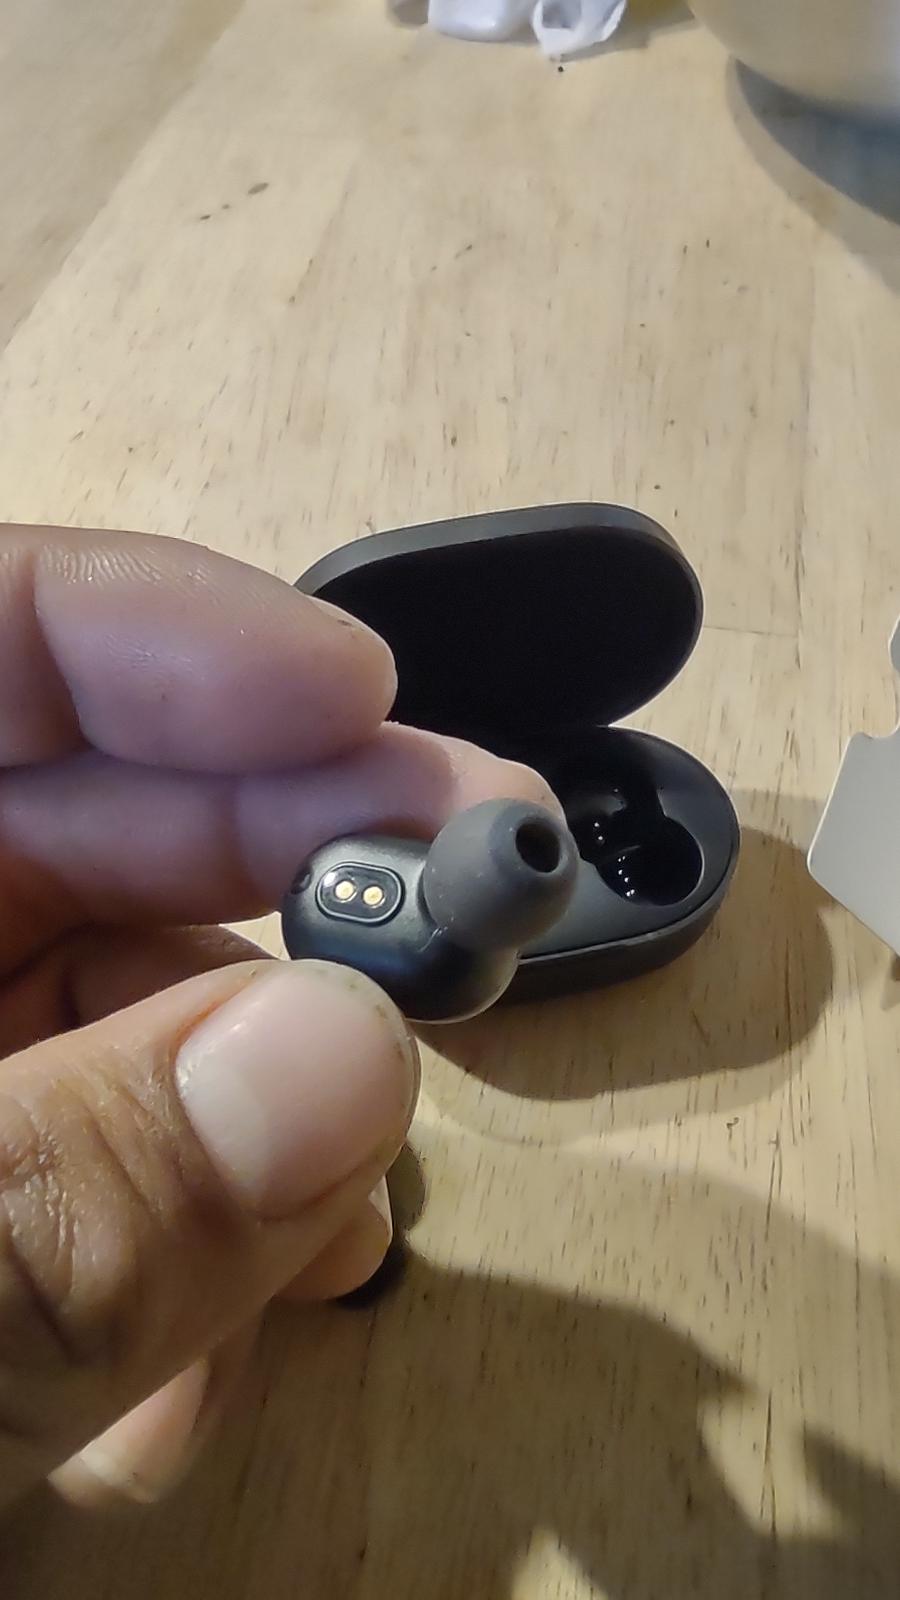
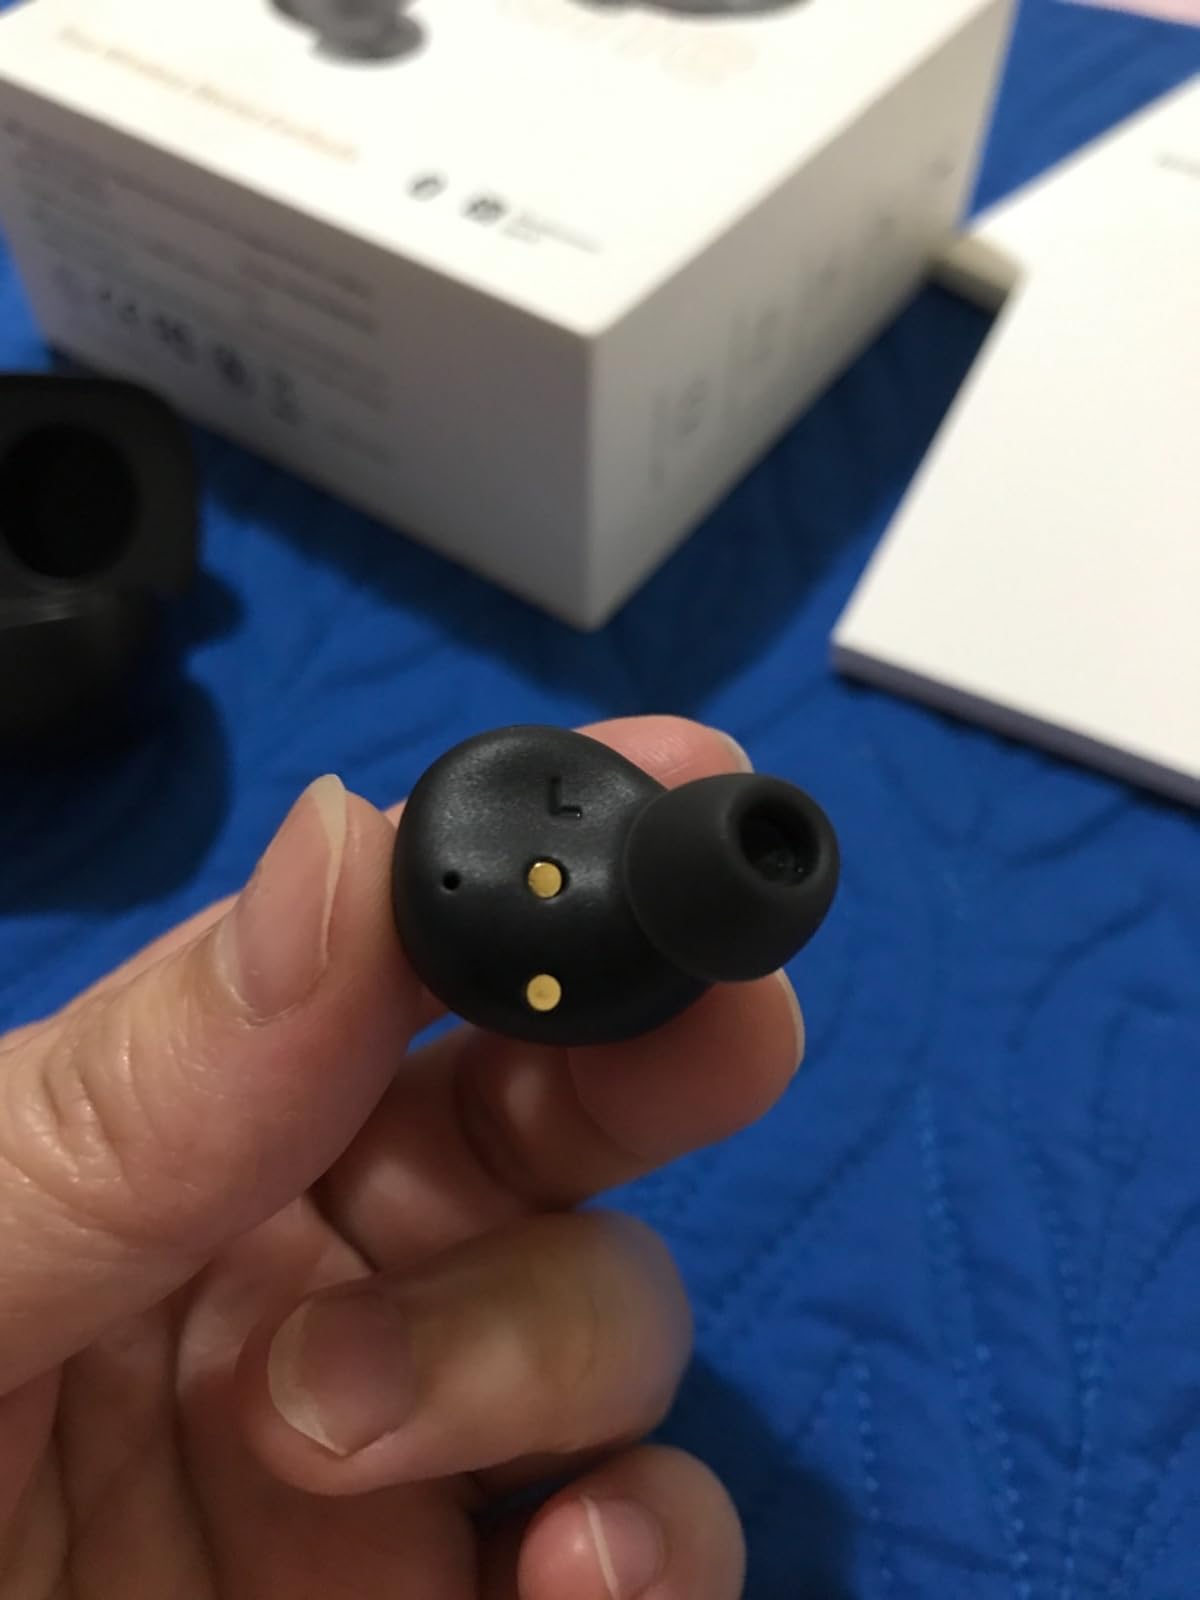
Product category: earbuds
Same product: no